The Story of Robin Hood (film)

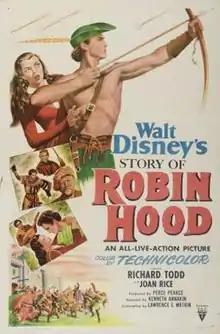
Theatrical release poster

The Story of Robin Hood and his Merrie Men is a 1952 action-adventure film produced by RKO-Walt Disney British Productions, based on the Robin Hood legend, made in Technicolor and filmed in Buckinghamshire, England. It was written by Lawrence Edward Watkin and directed by Ken Annakin. It is the second of Disney's complete live-action films, after "Treasure Island" (1950), and the first of four films Annakin directed for Disney. It was also the first of three films Richard Todd made for the studio.